HMS Biter (D97)

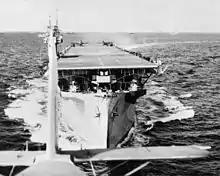
View of the flight deck from a Swordfish that has just taken off

With HX 237 now under land-based aircraft cover, the C-in-C Western Approaches ordered "Biter" and her escorts south, where the eastbound convoy SC 129 was being threatened by a gathering wolfpack. On 15 May, light winds over the flight deck, and the inability of the Swordfish to use the catapult launch rail, limited their bomb load to two bombs. Just before they closed on the convoy a Swordfish attacked a surfaced U-boat. The two bombs caused no damage to the submarine which returned fire, damaging the plane and wounding the air observer. Their relief shadowed the submarine until it dived when it carried out another unsuccessful attack. At 13:45, "Biter" closed with the convoy and commenced anti-submarine patrols. The convoy reached Britain on 16 May without any loss, and "Biter" was ordered to the Clyde. As a result of "Biter"′s experiences on these early convoys, the complement of aircraft carried was increased to 15 bombers and six fighters, with a 50% increase in air crews. Homing beacons were to be fitted to all carriers together with a Type 237 blind approach beam system for use in poor visibility.